Guillaume Pepy

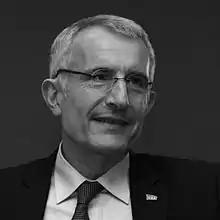

Guillaume Pepy (born 26 May 1958) is a high-ranking French civil servant who currently serves as president of the SNCF, the French national rail authority. He is also chairman of Eurostar and deputy-chairman of the Keolis Group.